La Plata

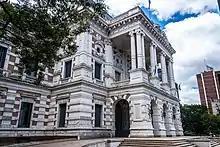
Casa de Gobierno de la Provincia de Buenos Aires.

La Plata has a humid subtropical climate ("Cfa" under the Köppen climate classification). During winter, temperatures are cool during the day and cold during the night, even reaching below freezing. The average temperature in the coldest month, July, is . Winters tend to be cloudier than summer, averaging around 10 overcast days from June to August, compared to 6 overcast days from December to February. Summers are warm to hot with a January high of while nighttime temperatures are cooler, averaging . Spring and fall are transition seasons, featuring warm daytime temperatures and cool nighttime temperatures, highly variable with some days reaching above and below . The city is fairly humid, owing to its coastal location, having an average monthly humidity higher than 75%. La Plata receives of precipitation annually, with winters being the drier months and summer the wetter months. On average, La Plata receives 2,285 hours of sunshine a year, or 51% of possible sunshine, ranging from a low of 41% in June and July to 62% in February. The highest temperature recorded was on 14 January 2022 while the lowest temperature recorded was on 14 June 1967.